Treaty of Aix-la-Chapelle (1668)

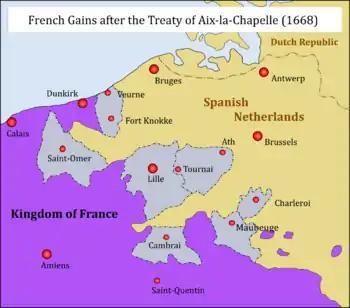
Areas gained and returned by Louis XIV in Aix, 1668

The Treaty of Aix-la-Chapelle or Aachen ended the War of Devolution between France and Spain. It was signed on 2 May 1668 in Aachen. Spain acceded on 7 May 1669.